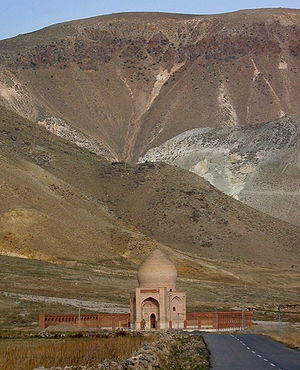
Ismail I / Slaget ved Chāldirān (1514)
Monument bygget på Chāldirān-sletten til minde om slaget ved Chāldirān
Shāh Ismā'īl Abu'l-Mozāffar Safavī var grundlæggeren af Safavideriget i 1501 og den første safavidiske konge.